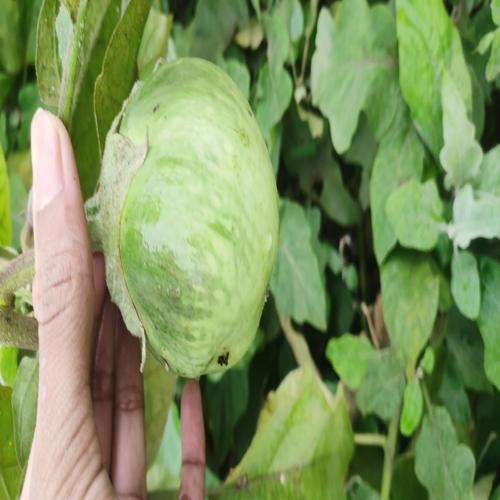
Label: Healty Brinjal